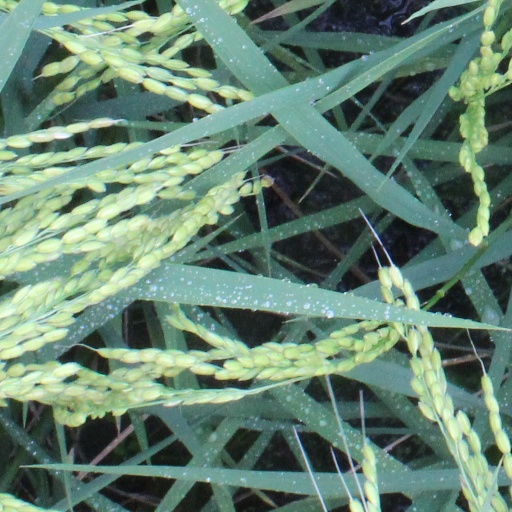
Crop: rice